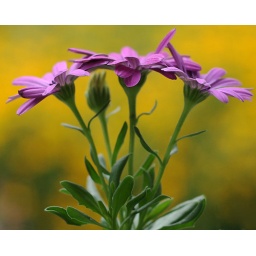
Narrow DOF - only the tips of the flowers are in focus.  Osteospermum on a bokeh of black eyed susans.